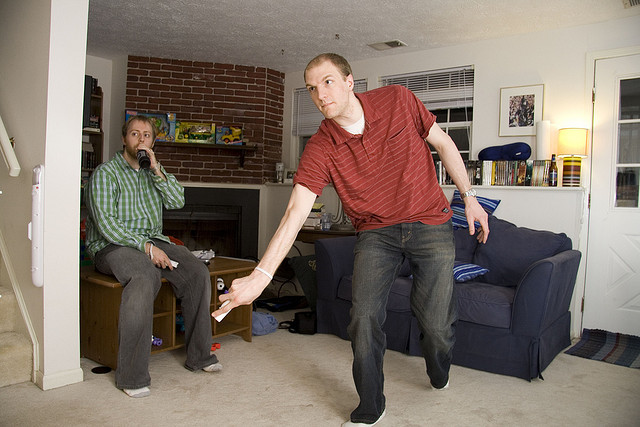
user: Given an image and a question. Answer the question in a short answer. Question: What activity are they doing? Short Answer:
assistant: video game